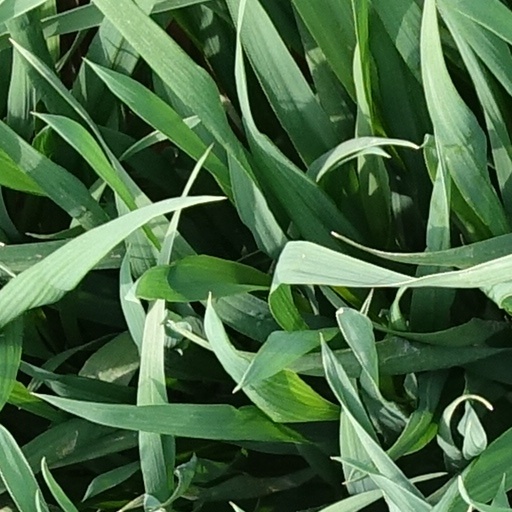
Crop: wheat